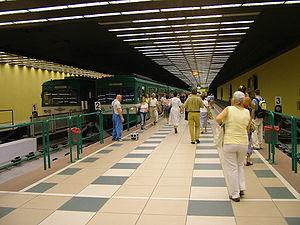
La gare de Batthyány tér est une gare ferroviaire située dans le 1ᵉʳ arrondissement de Budapest en Hongrie. C'est le terminus de la ligne H5 du HÉV de Budapest.